HMS Unicorn (1824)

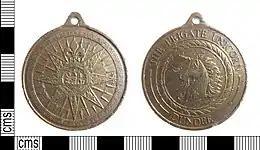
Modern medallion commemorating HMS "Unicorn"

HMS "Unicorn" was built in peacetime at Chatham Dockyard, Kent and launched in 1824 This was a transitional period for shipbuilding, as suitable timber was becoming more difficult to obtain, and iron was increasingly available. Under the direction of Sir Robert Seppings, then Surveyor of the Royal Navy, "Unicorn" was built with diagonal riders made with iron straps and iron "knees" that strengthened the hull.